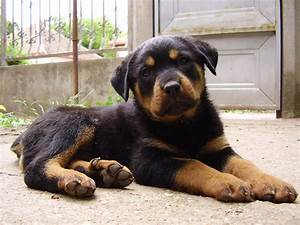
Label: cane